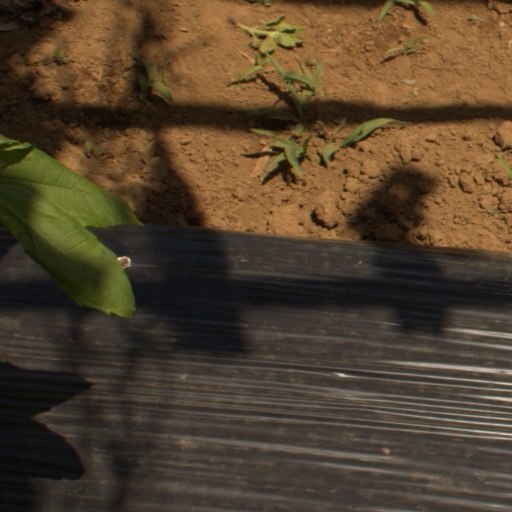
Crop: Jerusalem artichoke